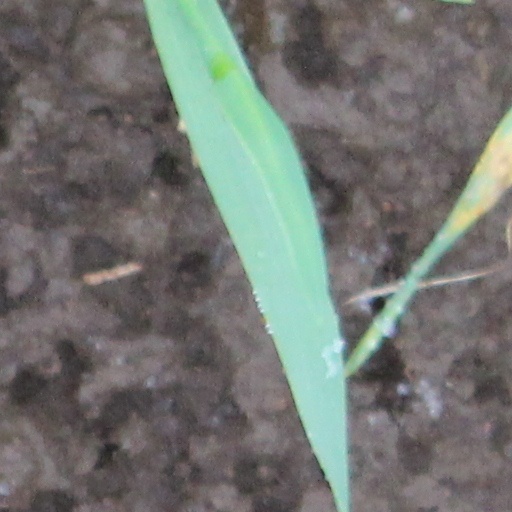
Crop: wheat